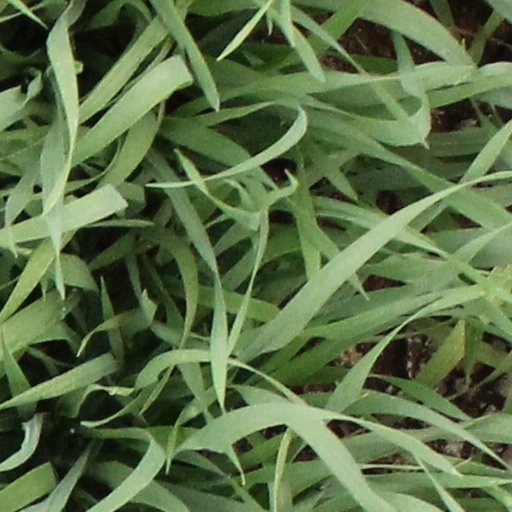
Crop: wheat